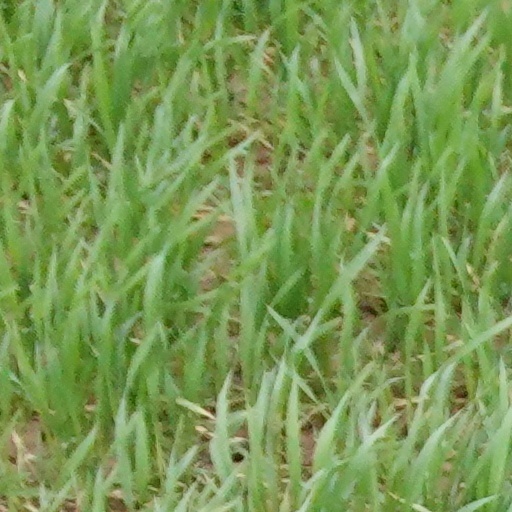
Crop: wheat